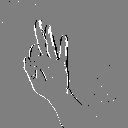
ASL letter: f